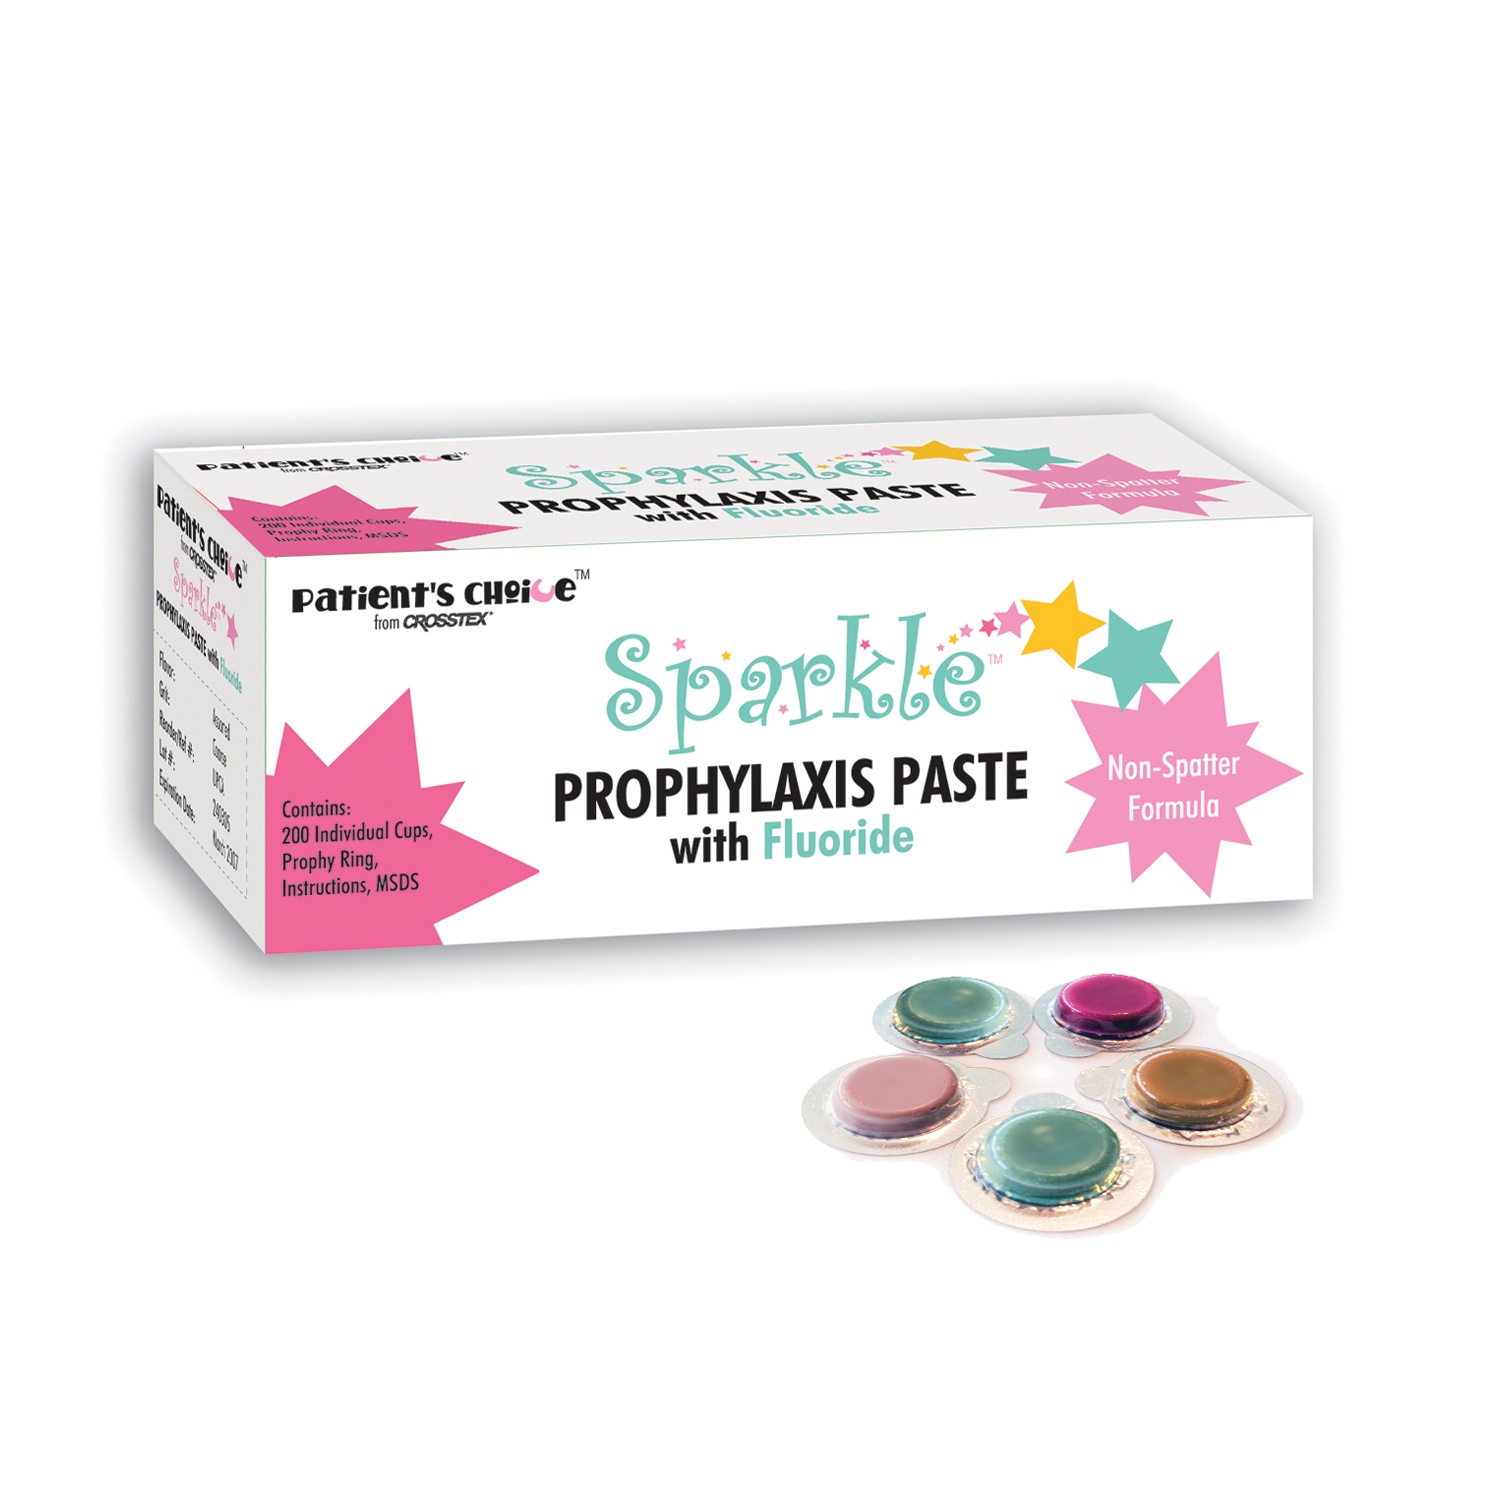
Prophy Paste, Coarse, Mint, 12 oz Jar, 6/cs (UPC12)
Contains 1.23% Acidulated Phosphate Fluoride Provides 1.23% active fluoride ion and 1% phosphate ion. Time set formula for greater consistency - spatter free. Maximum stain removal with minimal enamel loss. Maintains effective fluoride level - strengthens tooth enamel/prevents caries. Available in multiple grits and flavors - no bitter aftertaste.
Brand: Crosstex International
Category: Business & Industrial > Dentistry > Prophy Paste